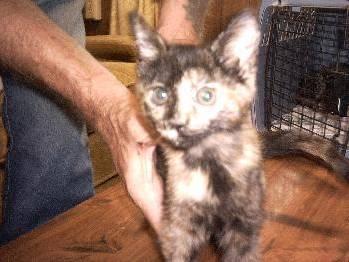
cat